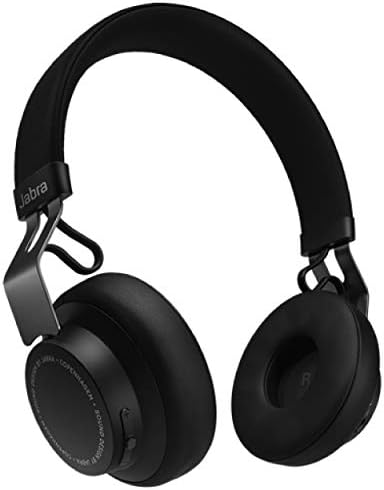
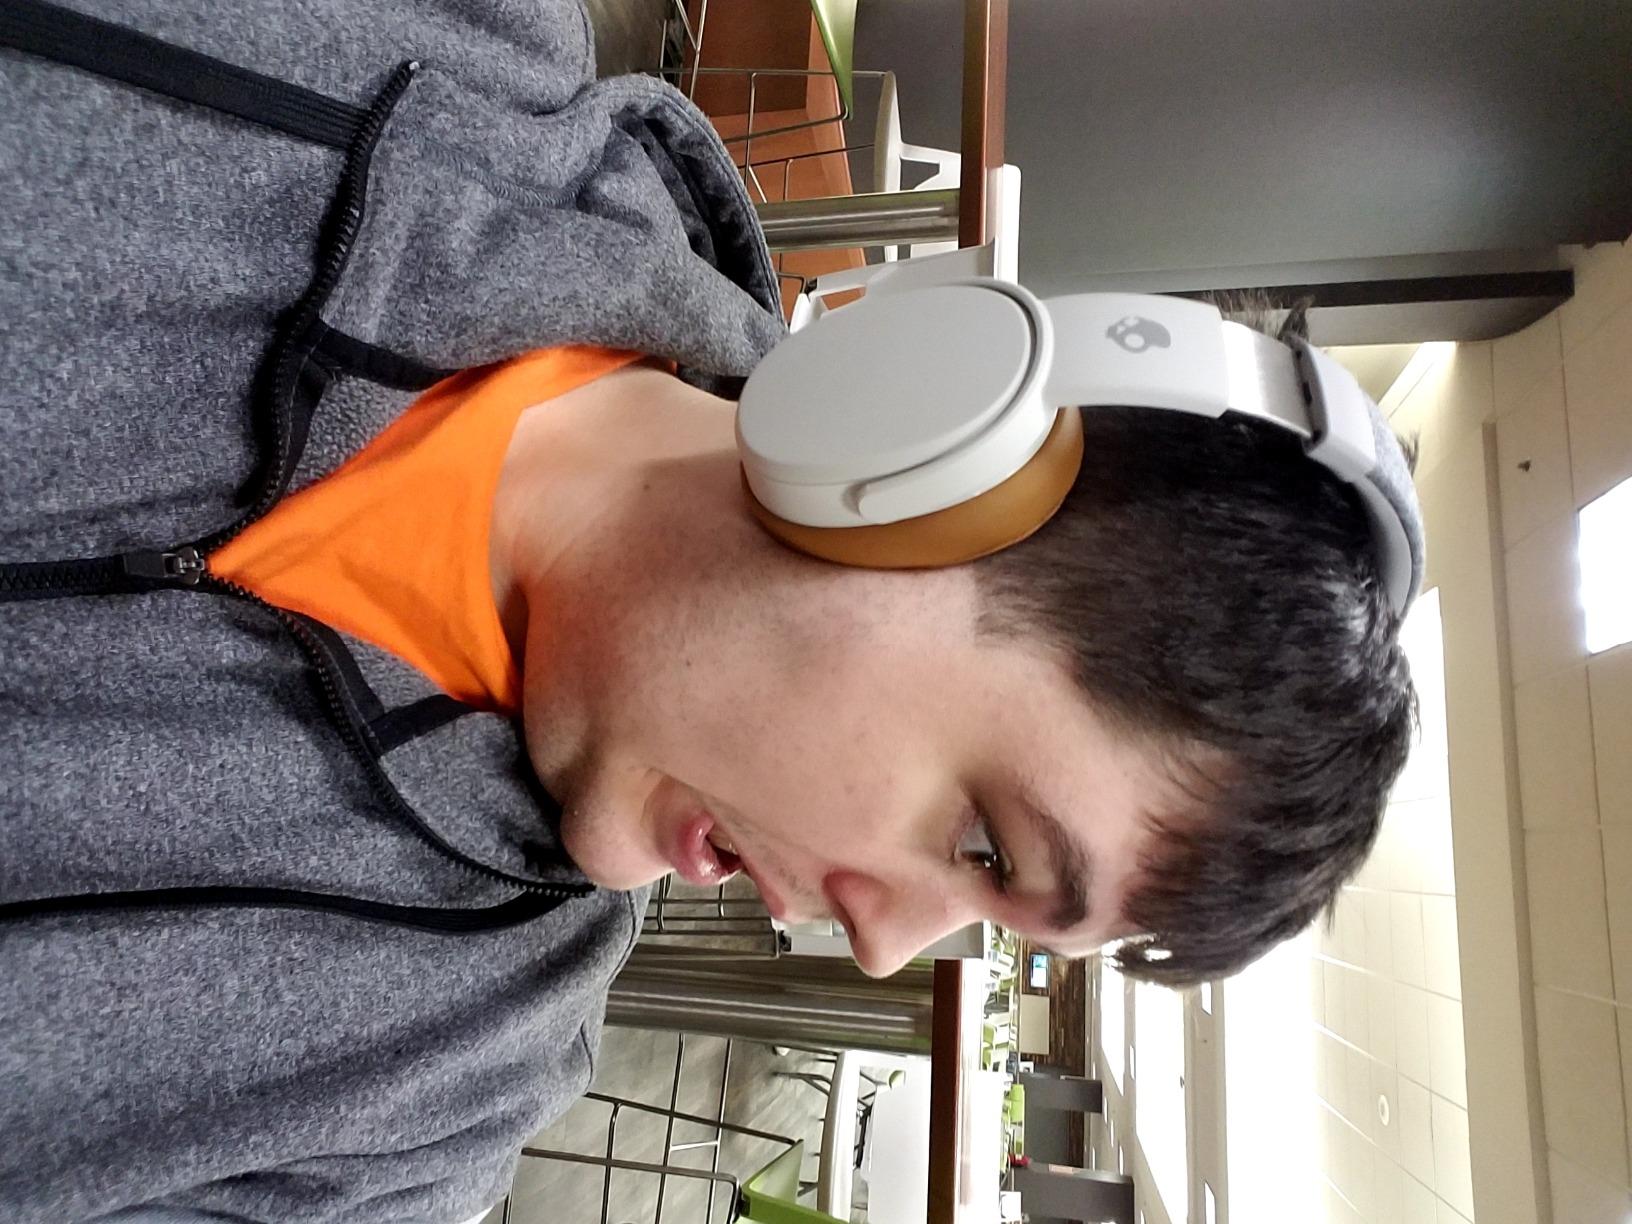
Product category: headphones
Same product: no